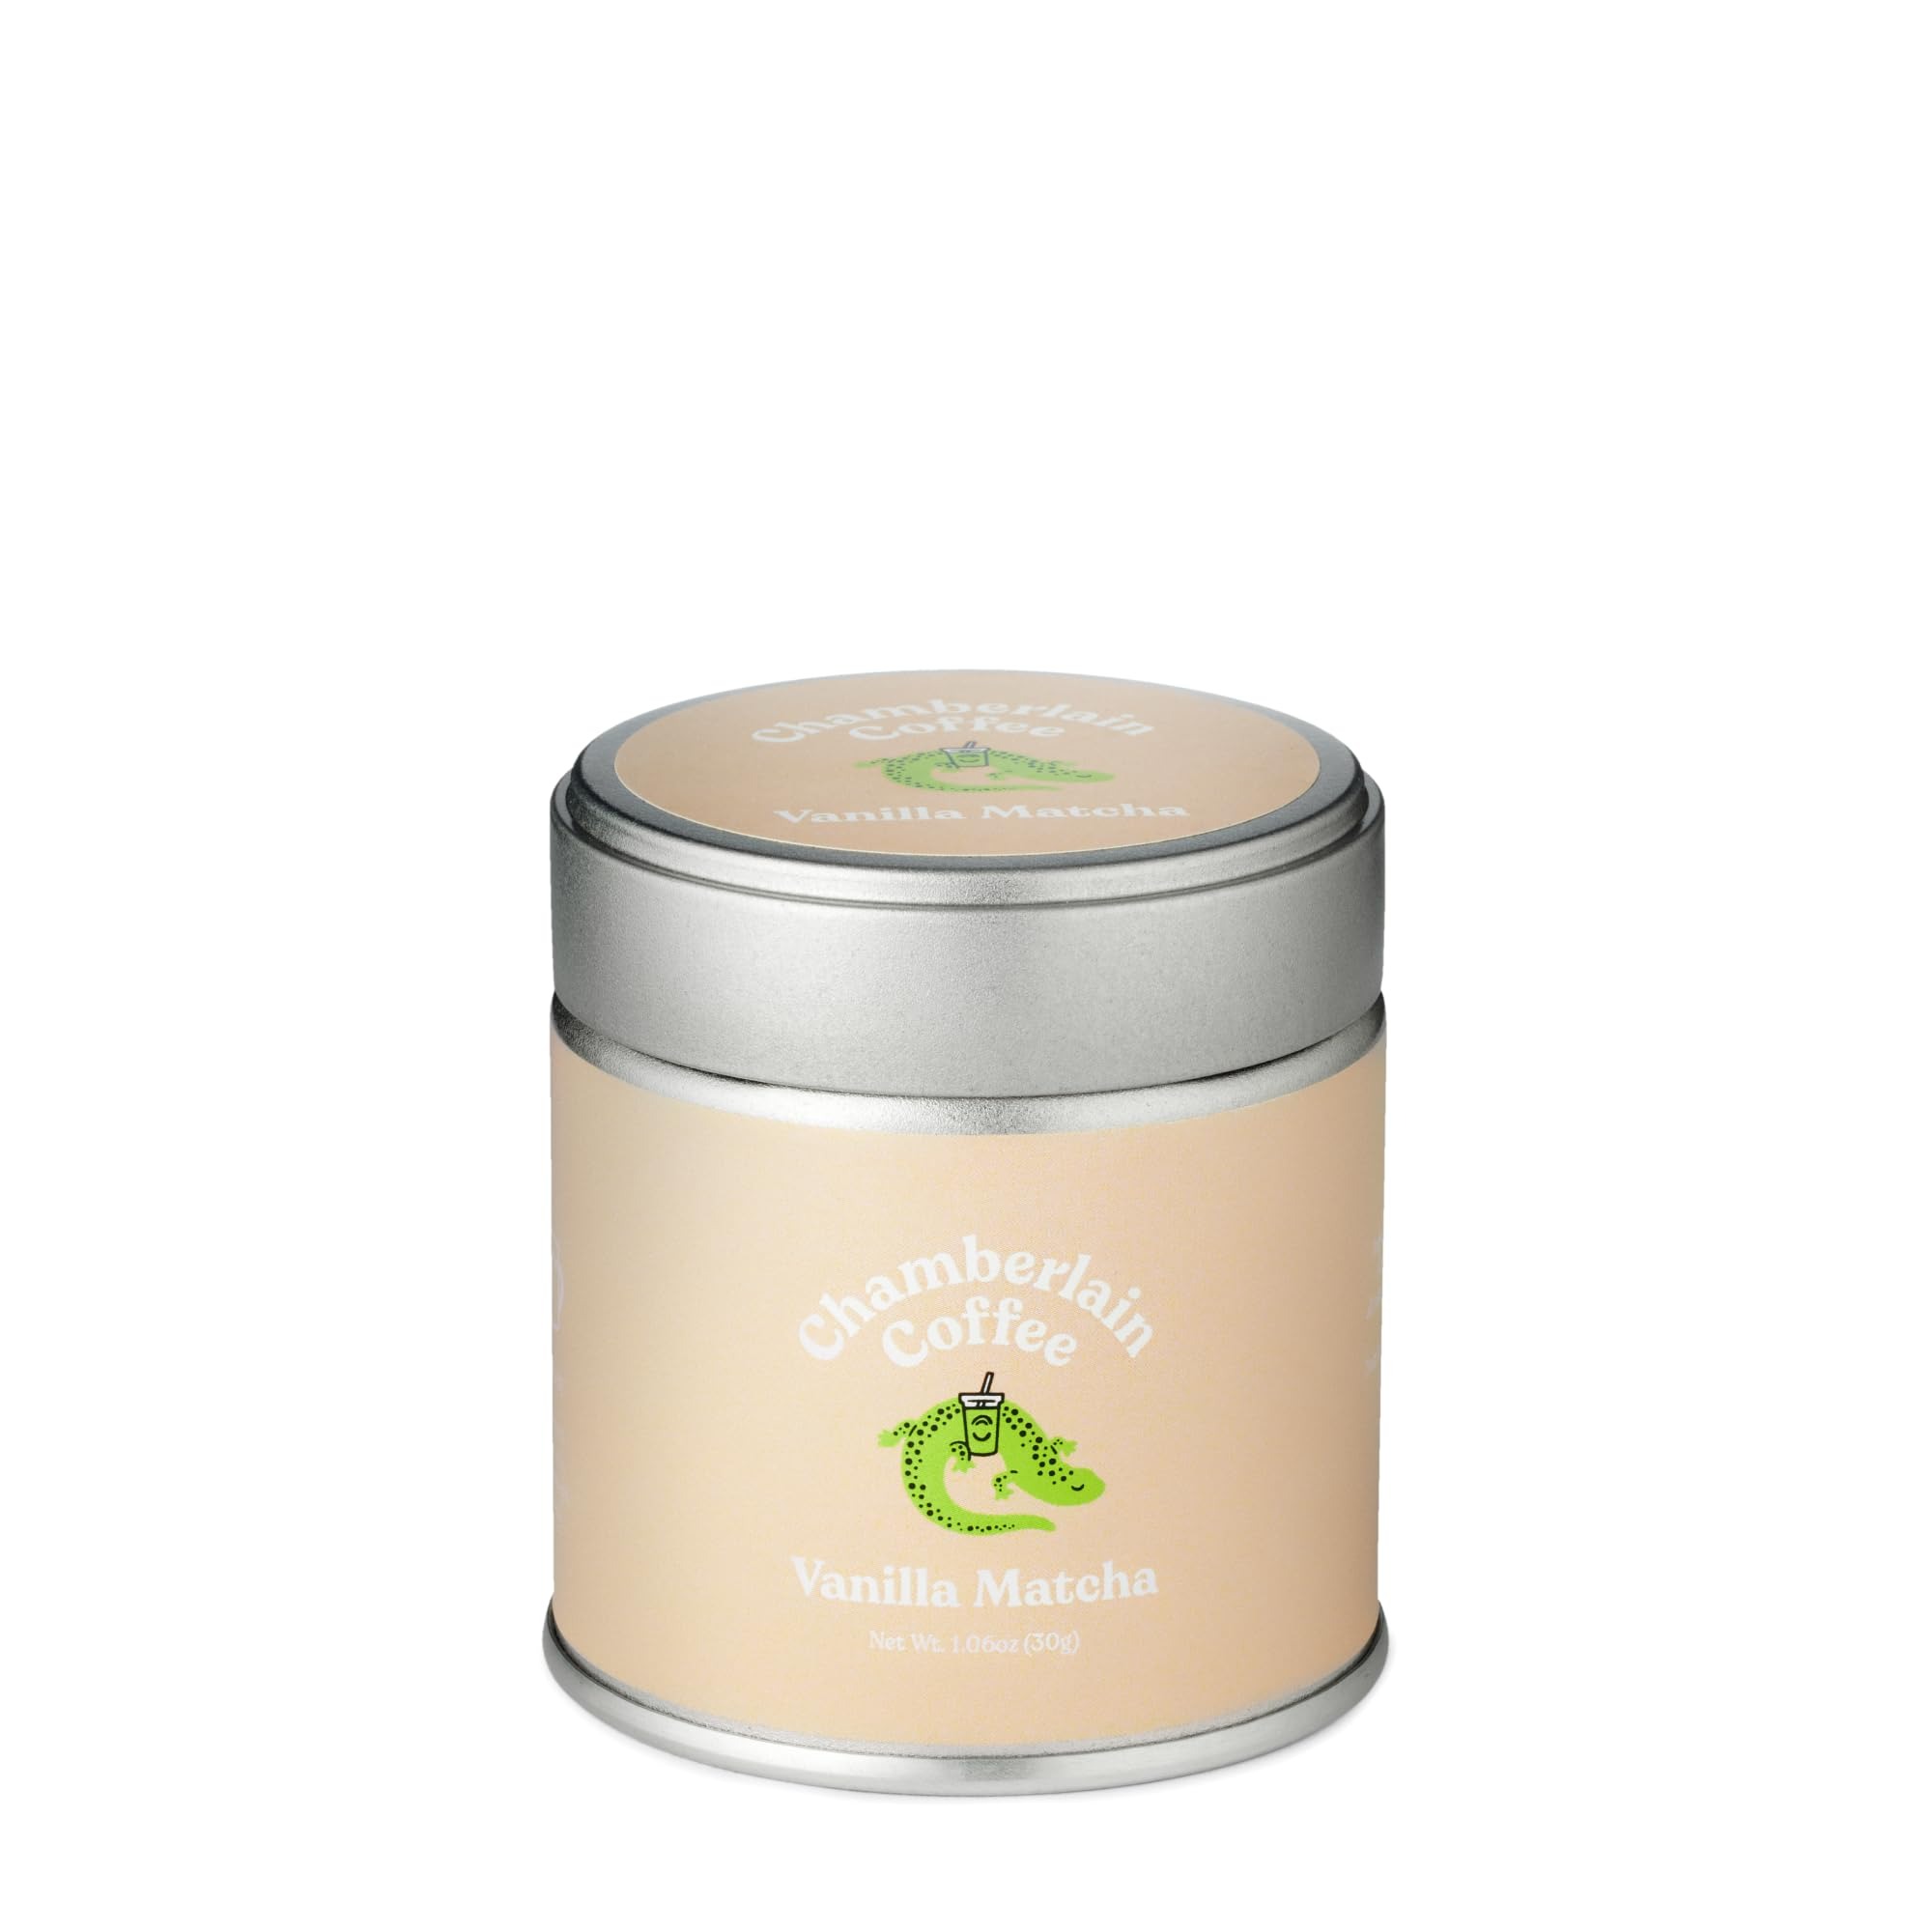
Item Name: Chamberlain Coffee Vanilla Matcha Green Tea Powder - Madagascar Vanilla + Ceremonial Grade Matcha - Hot or Iced - Organic, Vegan & Gluten-Free Matcha Powder - 1.06 oz
Bullet Point 1: DELICIOUS FLAVOR: Chamberlain Coffee's Vanilla Matcha is a pure plant product made from Ceremonial Grade A, 100% Japanese green tea that has notes of Madagascar vanilla, paired beautifully with the earthy flavor of matcha
Bullet Point 2: QUALITY INGREDIENTS: Made with Organic, Ceremonial Grade A Matcha and 100% Japanese green tea, our matcha is vegan, gluten-free, USDA certified organic, and tastes amazing alone or mixed with coffee
Bullet Point 3: ENJOY HOT OR ICED: Whisk 1/4 teaspoon of matcha with 2oz of hot water, combine with your beverage of choice and enjoy hot or iced
Bullet Point 4: AFFORDABLE ALTERNATIVE: One tin of matcha makes 30 cups!
Bullet Point 5: HAVEN'T HEARD OF MATCHA?: Matcha is made from finely powdered dried tea leaves. It has a beautiful earthy taste with a vibrant green color that results from the high level of chlorophyll in the leaves. It’s vegan, gluten-free, caffeinated and full of antioxidants
Value: 1.06
Unit: Ounce

Price: 25.95